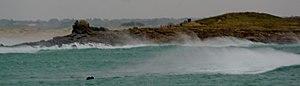
La Pointe de la Torche dans la tempête vue de la pointe de Pors Carn.
La pointe de la Torche est une presqu'île naturelle barrant l'extrémité sud-est de la baie d'Audierne, sur la commune de Plomeur, en pays Bigouden, dans le Finistère, en Bretagne. Ce promontoire garde les empreintes d'une présence humaine au mésolithique et au néolithique. Le plan d'eau est très fréquenté par les amateurs de sports de glisse.